Asif Mohseni

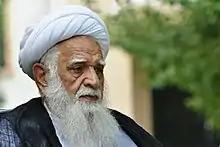

Muhammad Asif Mohseni (26 April 1935 – 5 August 2019) was an Afghan Twelver Shi'a Marja', widely considered to have been the most powerful in Afghanistan. He was the founder of the Islamic Movement of Afghanistan.